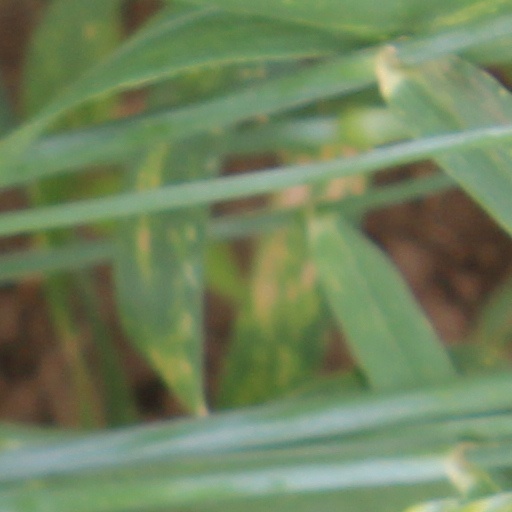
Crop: wheat